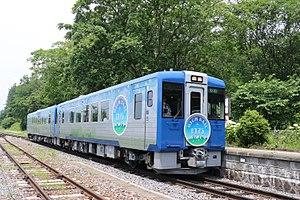
La ligne Koumi est une ligne ferroviaire exploitée par la East Japan Railway Company, dans les préfectures de Yamanashi et Nagano au Japon. Elle relie la gare de Kobuchizawa à Hokuto, à la gare de Komoro à Komoro.